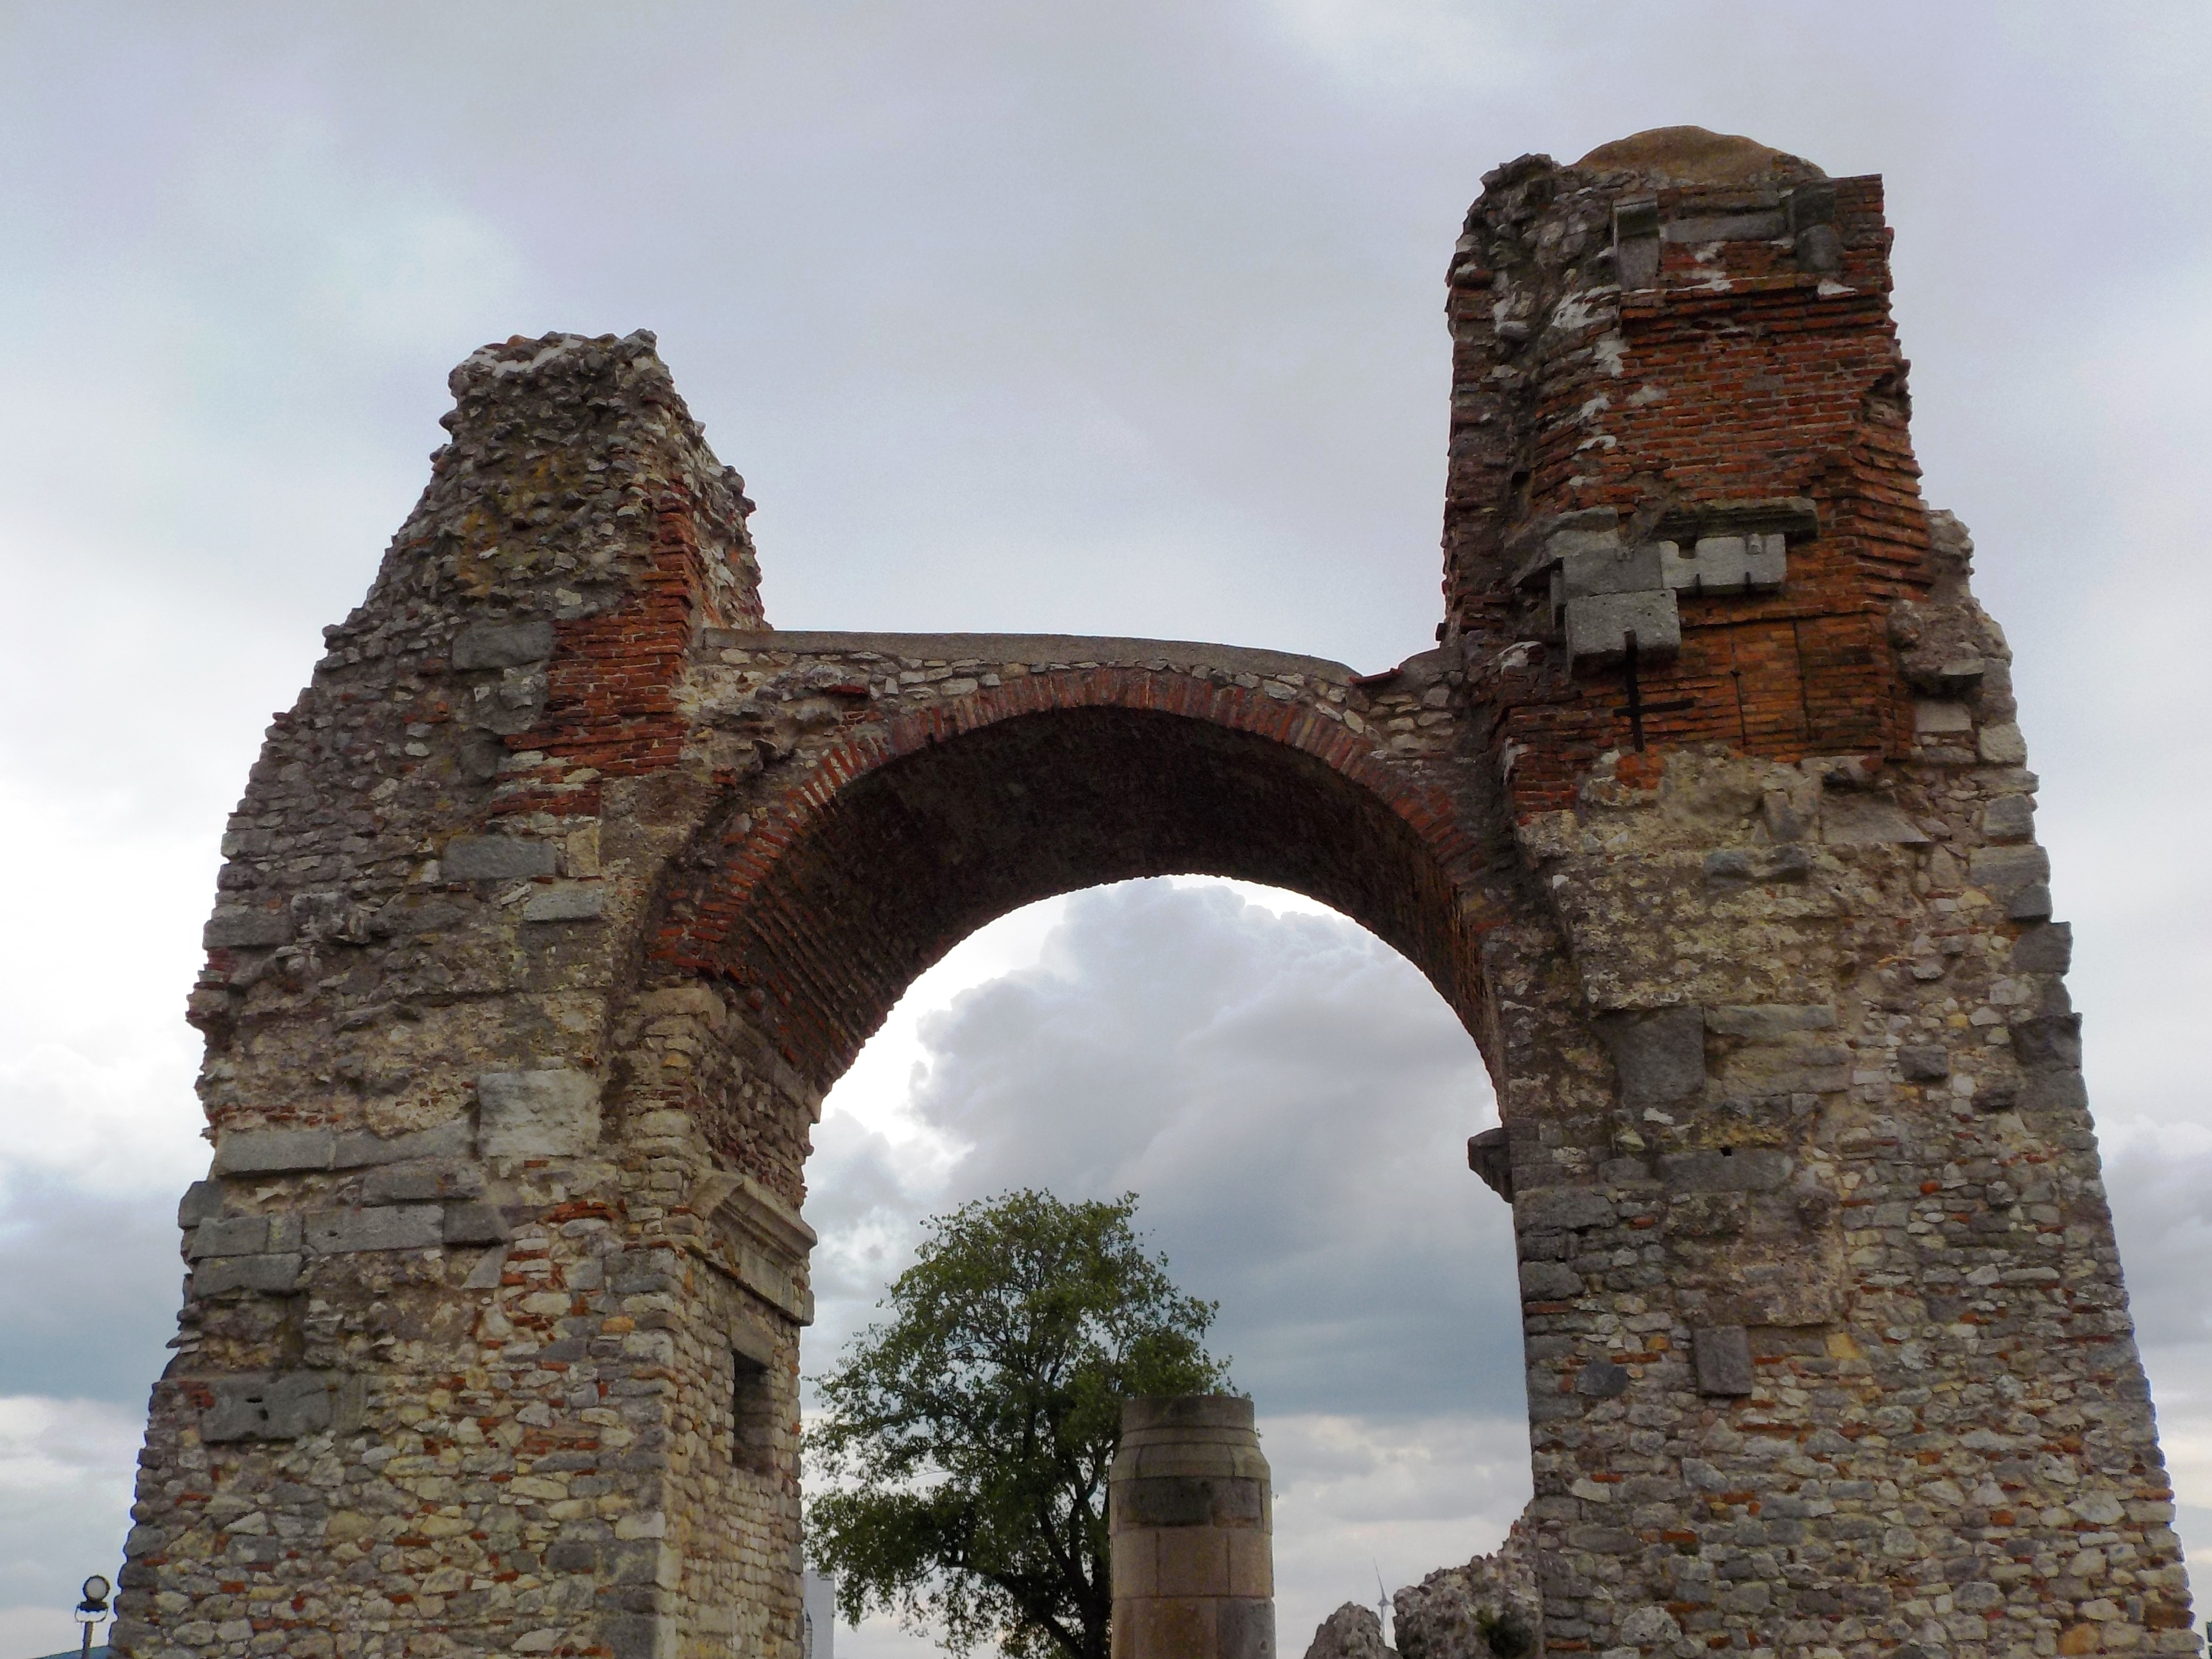
rock, architecture, building, old, monument, arch, tower, landmark, fortification, place of worship, austria, temple, ruins, monastery, history, abbey, romans, historically, masonry, aqueduct, historic site, ancient history, ancient roman architecture, heidentor